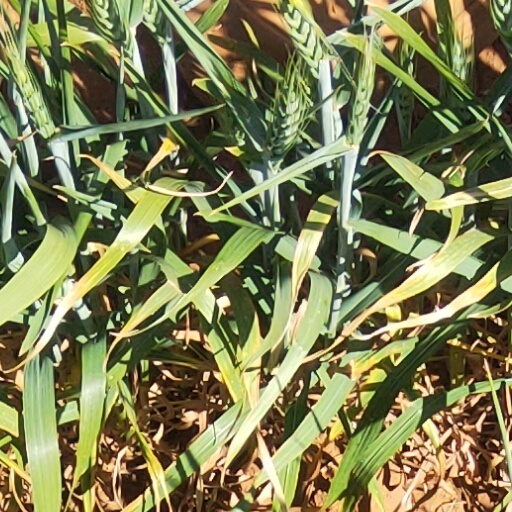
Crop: wheat